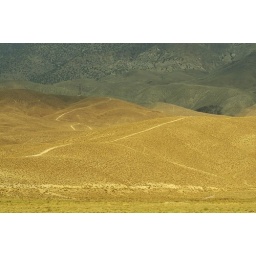
roads in white mountains